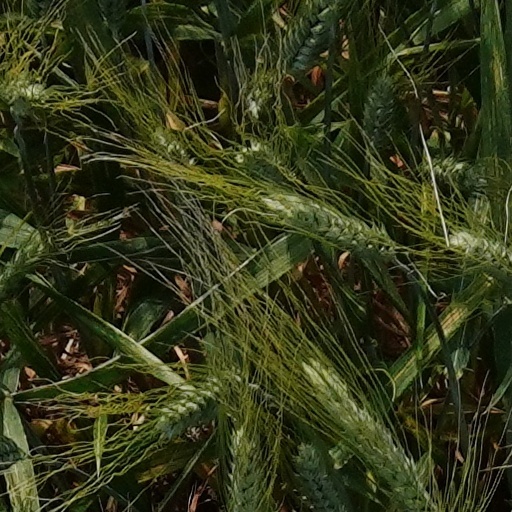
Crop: wheat